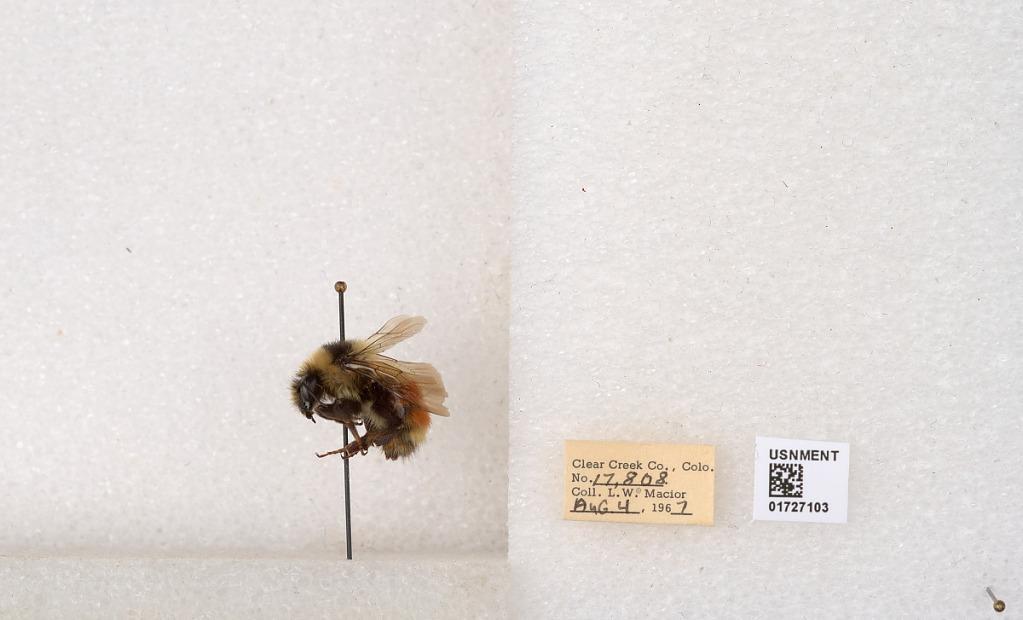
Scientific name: Bombus (Pyrobombus) sylvicola Kirby
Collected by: L. Macior
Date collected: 1967-8-4
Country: United States
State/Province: Colorado
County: Clear Creek
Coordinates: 39.6891, -105.644